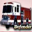
Label: truck